Israeli Air Force Museum

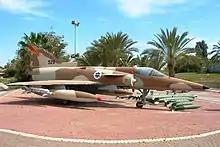
IAI Kfir on display at the museum

The Israeli Air Force Museum is located at Hatzerim Airbase in the Negev desert in Israel.